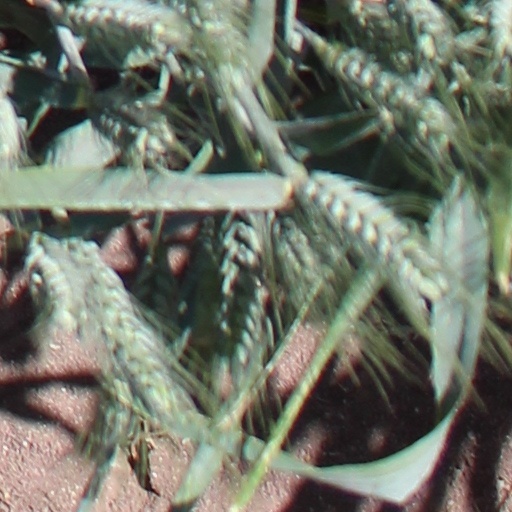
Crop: wheat